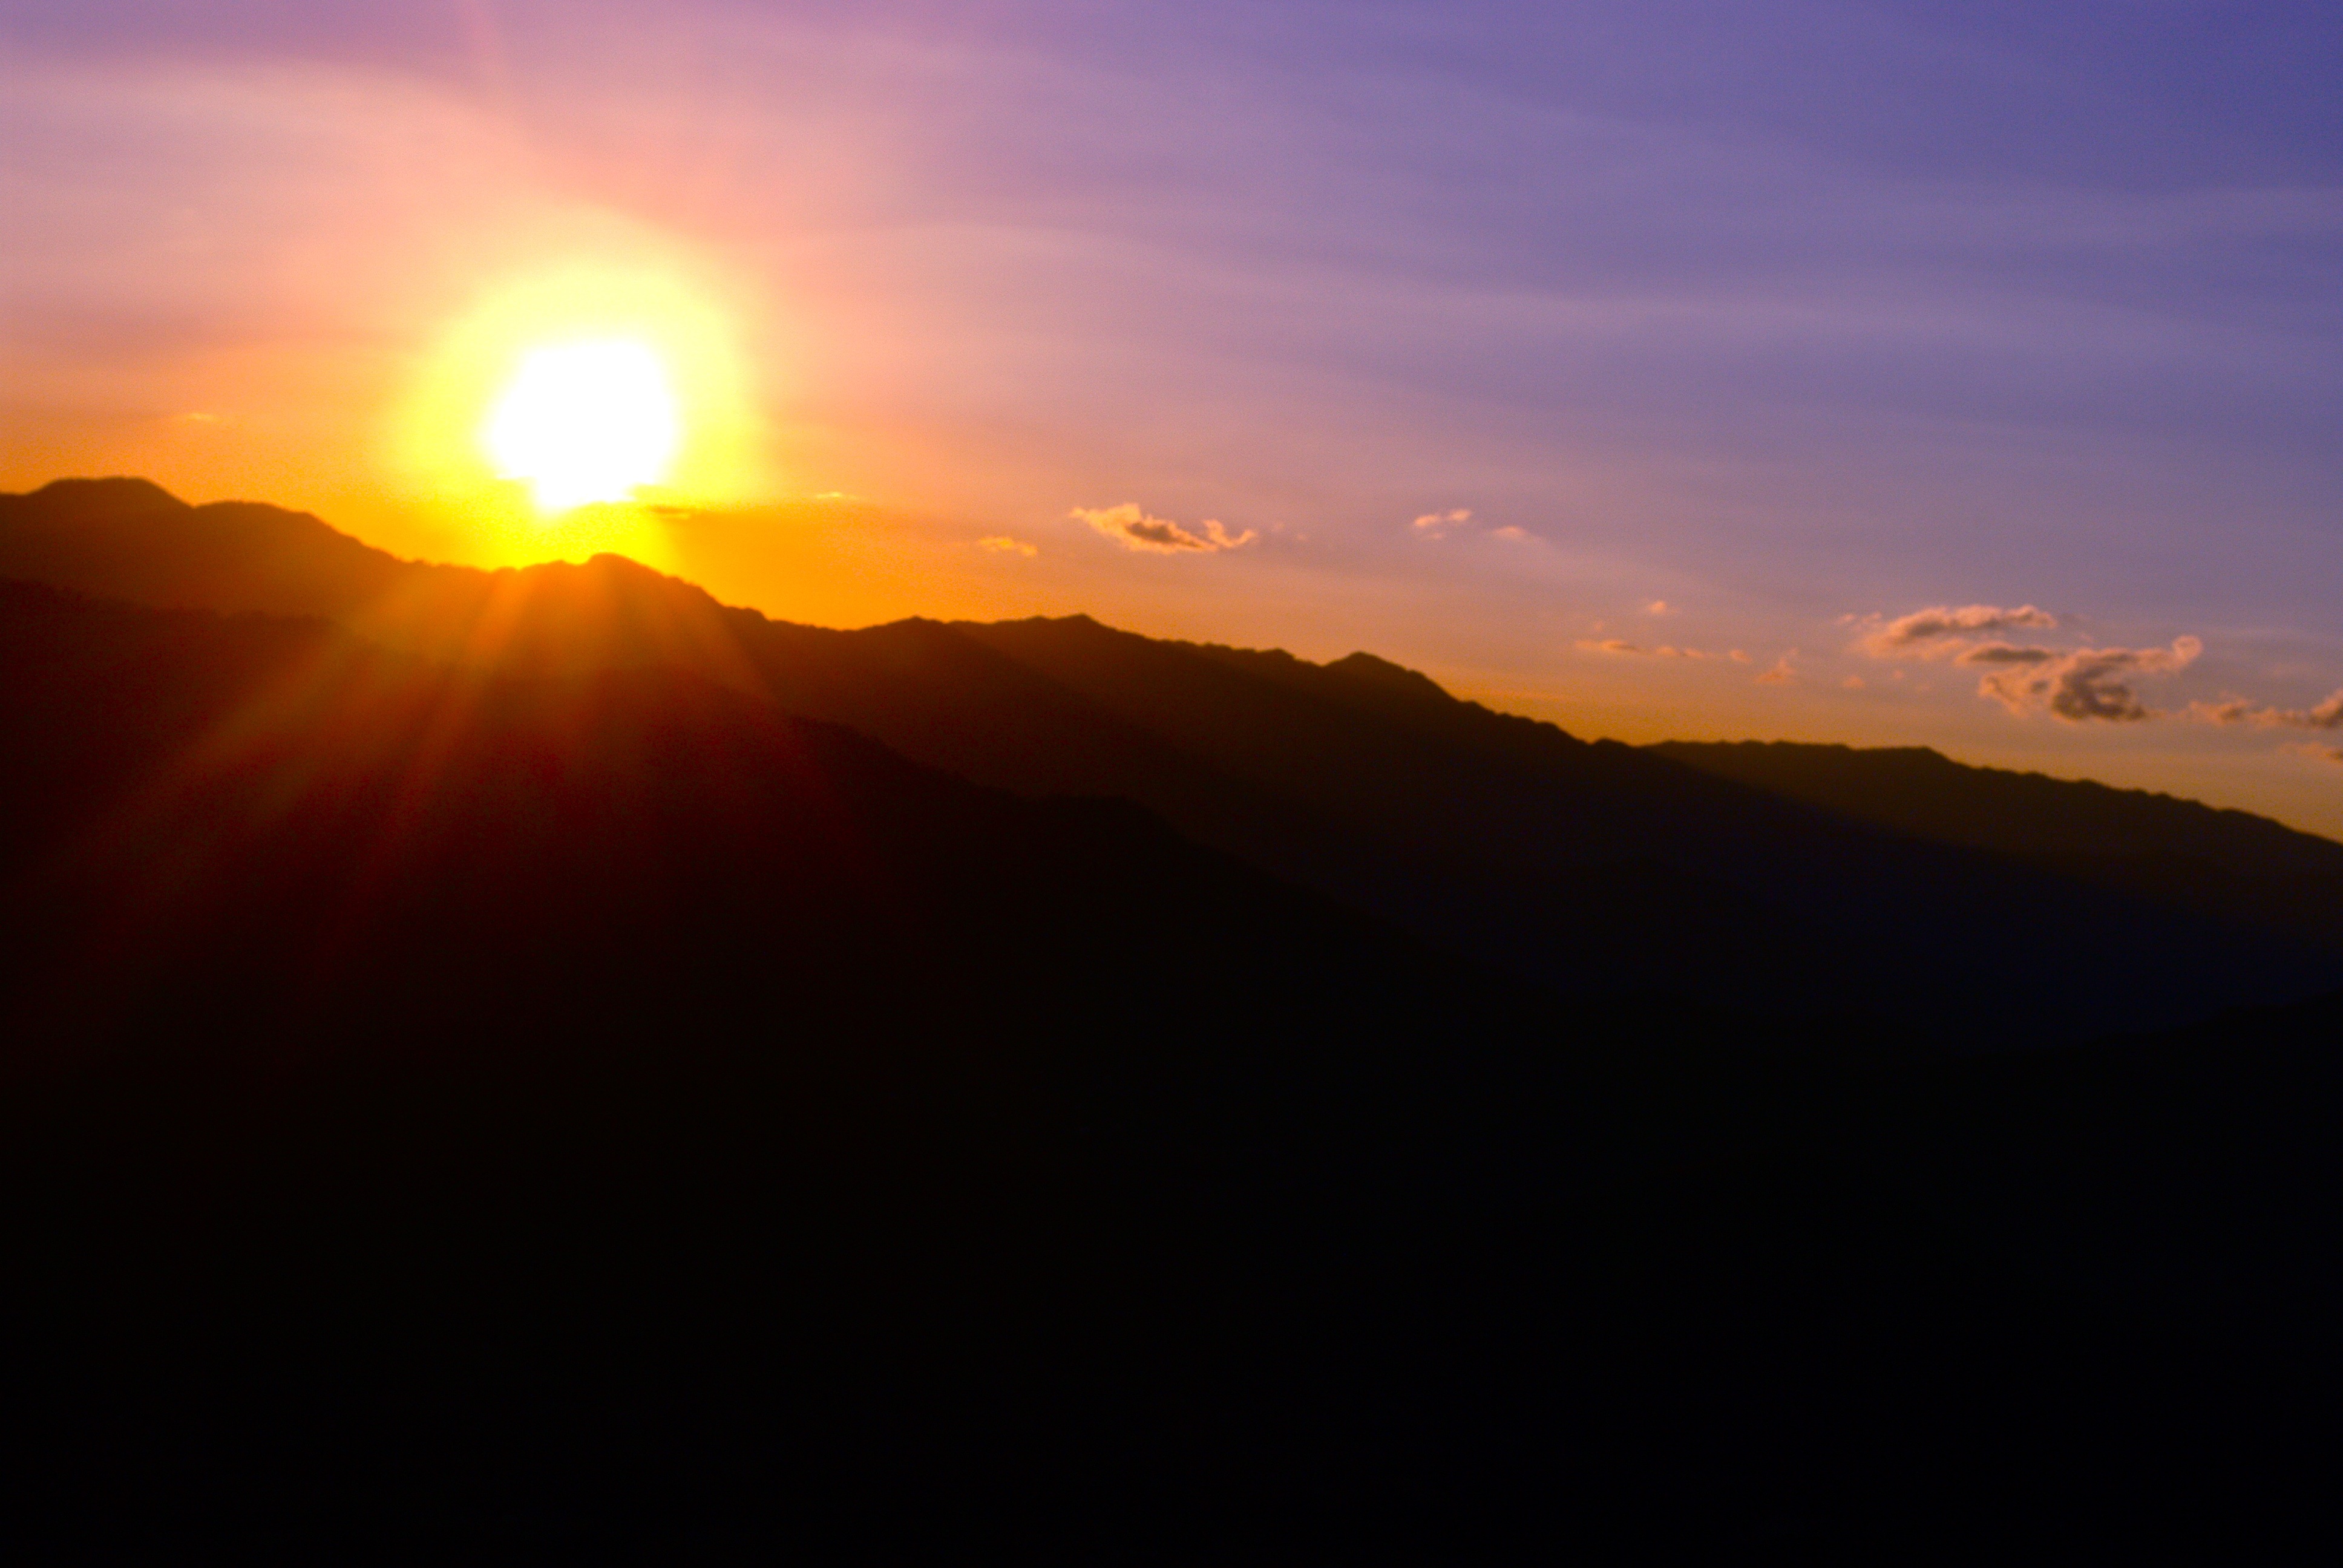
landscape, nature, outdoor, horizon, mountain, cloud, sun, sunrise, sunset, sunlight, morning, hill, dawn, dusk, environment, evening, mountains, afterglow, atmospheric phenomenon, mountainous landforms, red sky at morning